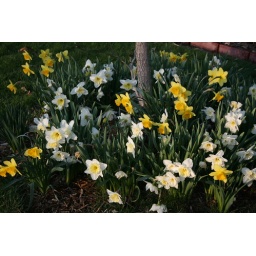
A whole cluster of various daffodils surrounds the base of the sassafras tree in my backyard.